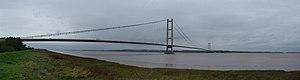
Le pont du Humber est le pont suspendu qui a la huitième portée la plus longue au monde. Il franchit l'estuaire du Humber légèrement en amont de la ville de Hull, entre Barton-sur-Humber sur la rive sud et Hessle sur la rive nord, reliant ainsi les comtés du Yorkshire de l'Est et du North Lincolnshire. En juillet 2017, il devient monument classé de Grade I.